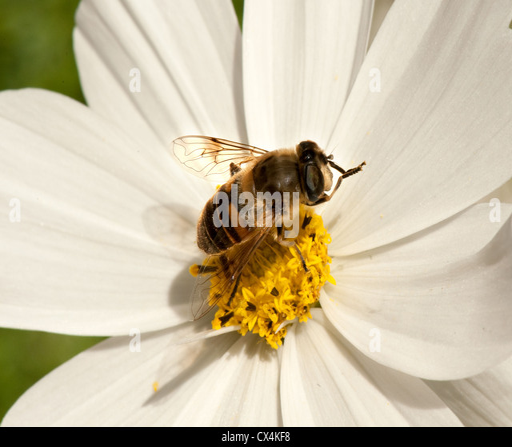
biological genus gathers pollen from flowers